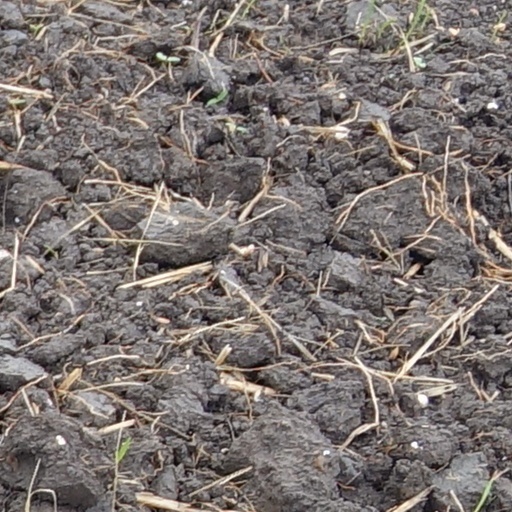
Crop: wheat